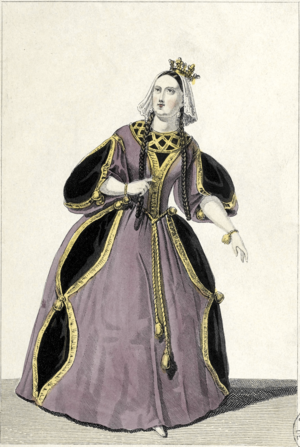
Marguerite-Joséphine Weimer, dite Mademoiselle George née le 23 février 1787 à Bayeux et morte le 11 janvier 1867 à Passy, est une actrice française